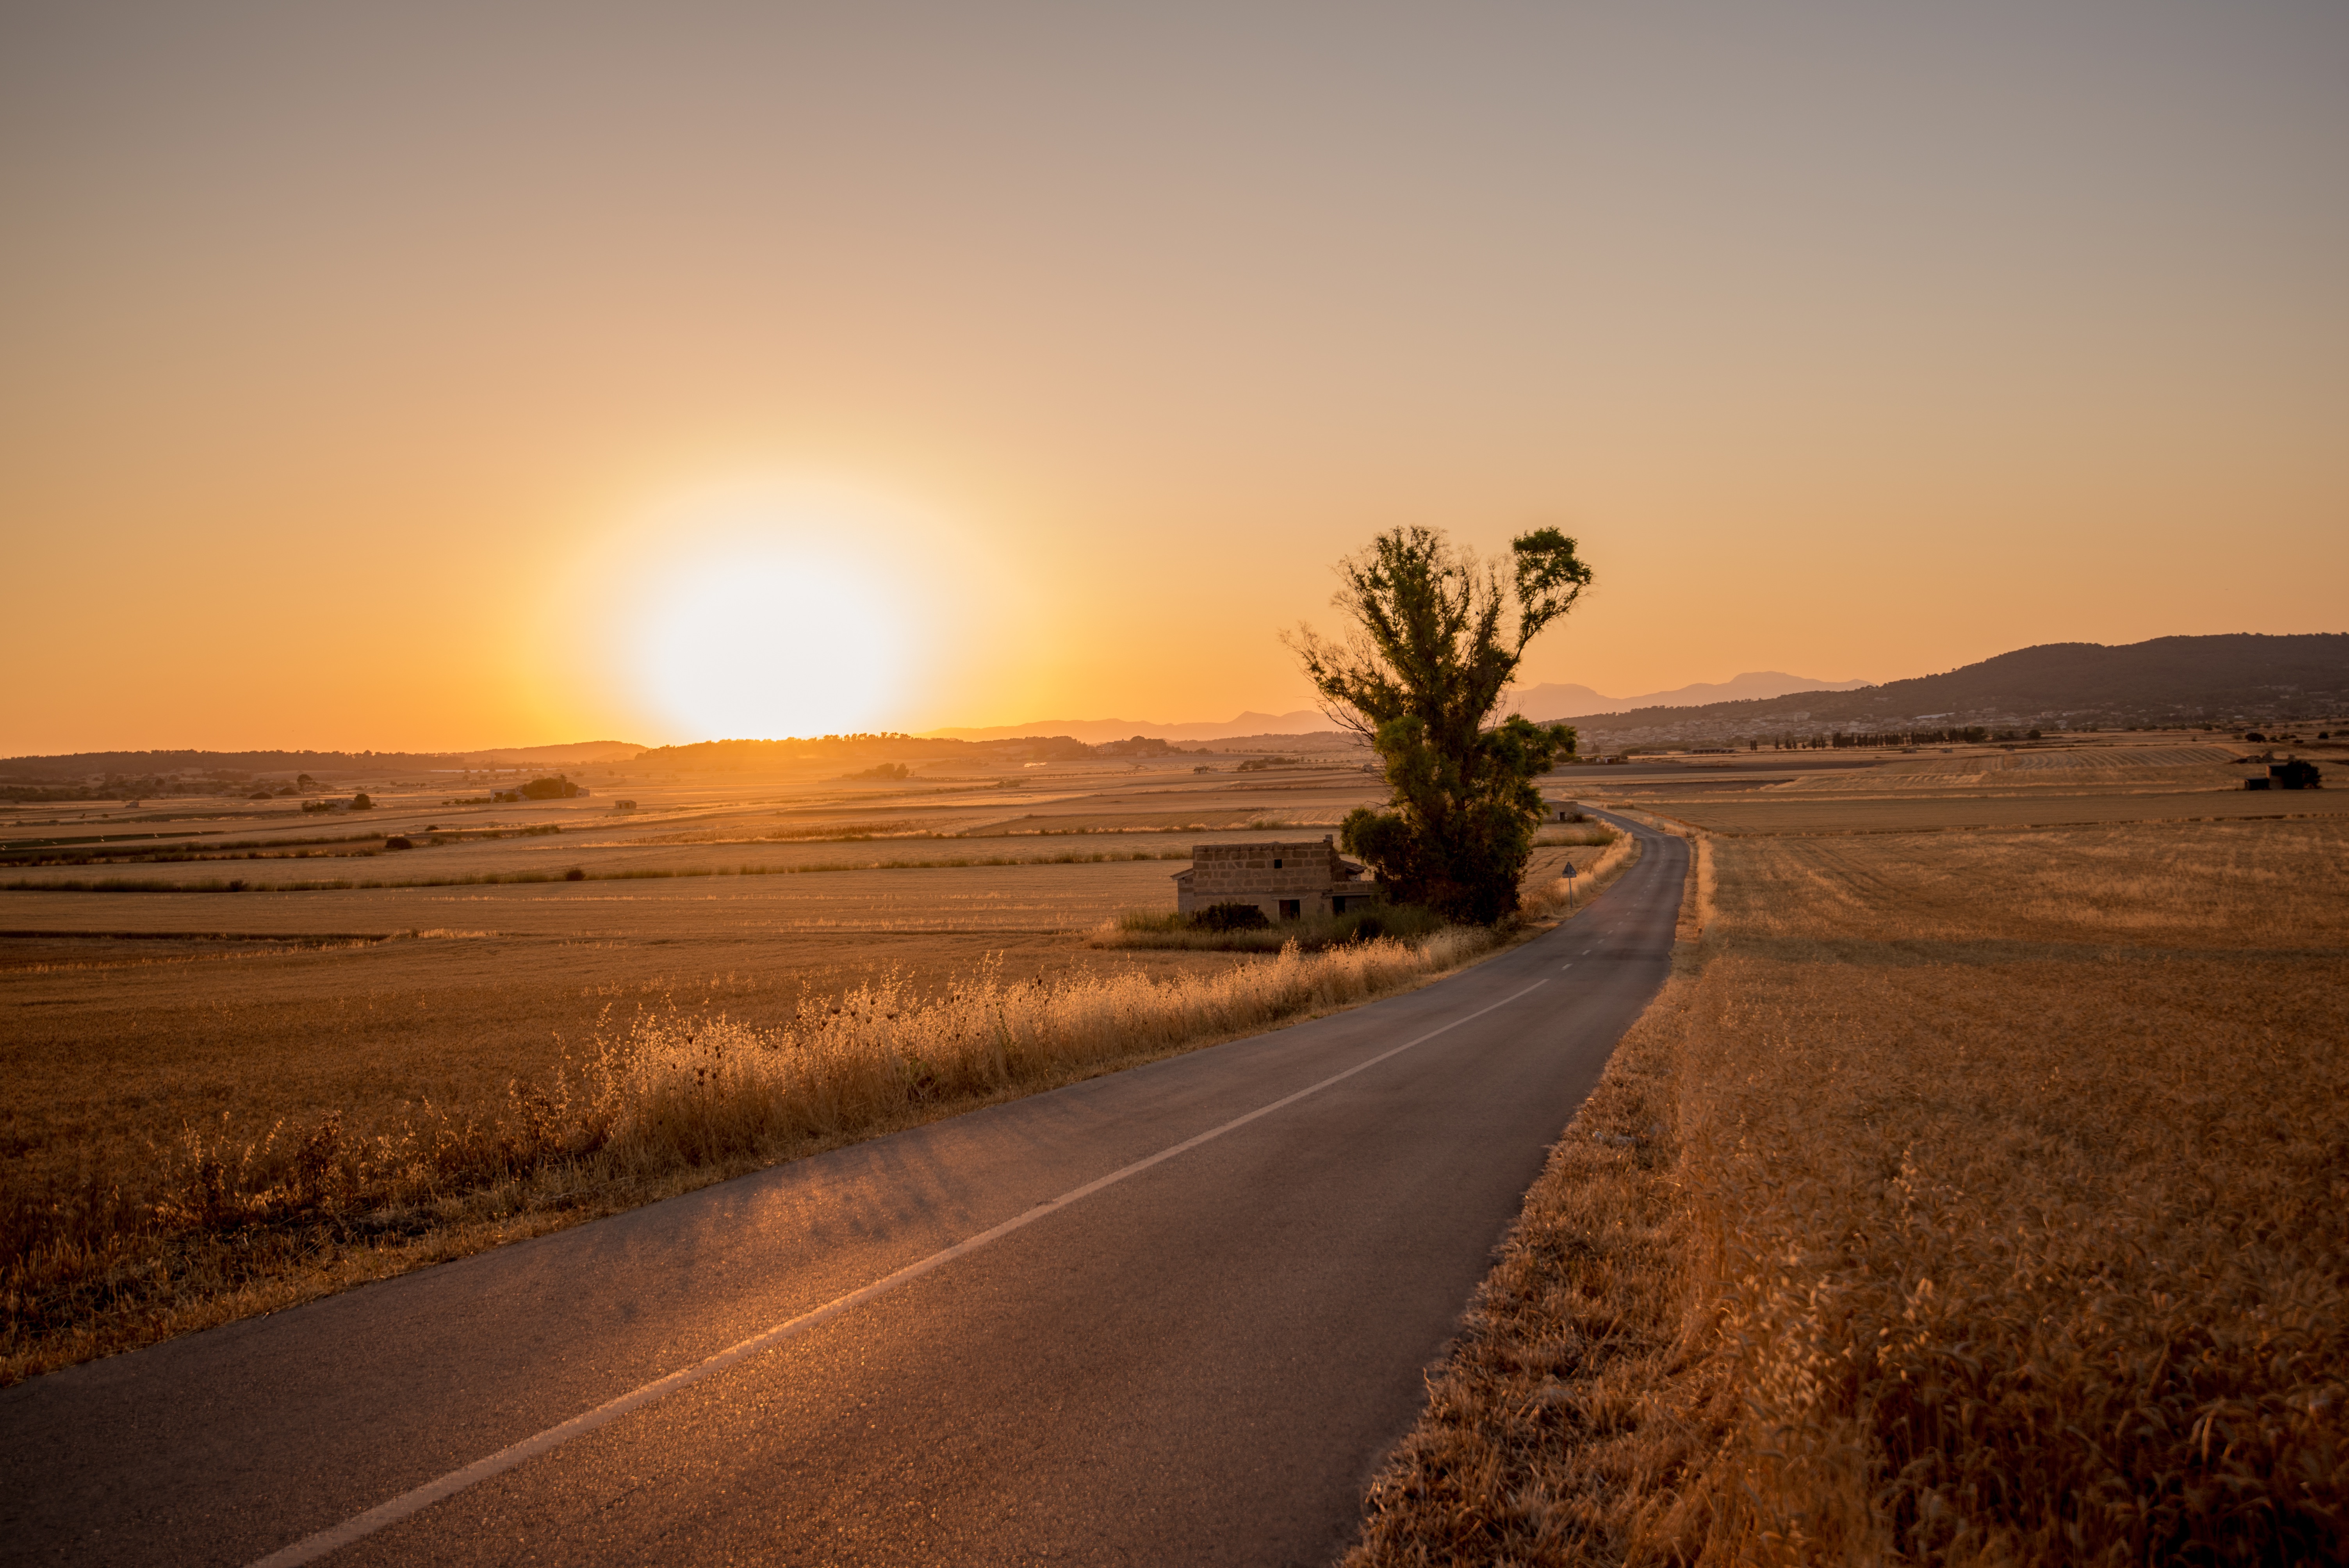
landscape, tree, sand, horizon, sun, sunrise, sunset, road, field, prairie, sunlight, morning, hill, desert, dawn, dusk, evening, natural environment, atmospheric phenomenon, aeolian landform